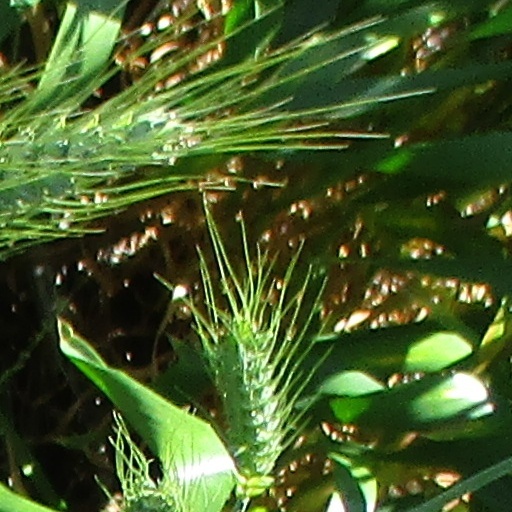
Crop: wheat